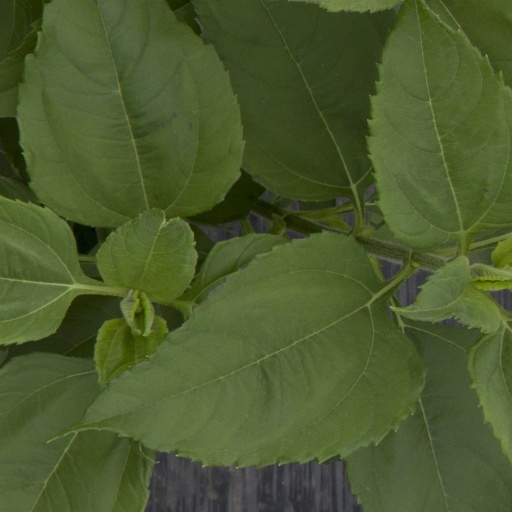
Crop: Jerusalem artichoke